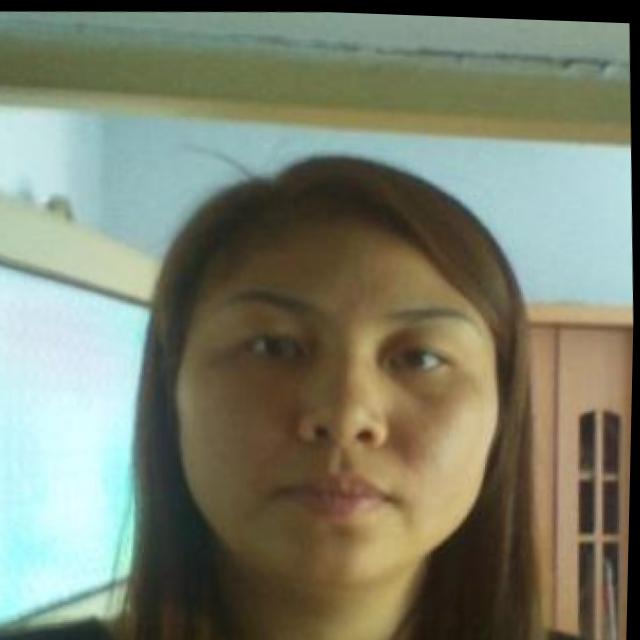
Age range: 21-44